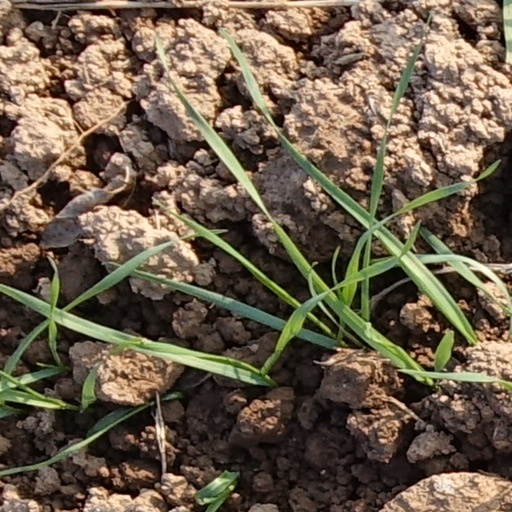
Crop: wheat